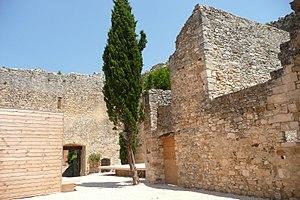
Ruine à Cornillon.
Cornillon est une commune française située dans le département du Gard, en région Occitanie.
Guillaume II Roger, né au manoir de Maumont, à Rosiers-d'Égletons, mort à Cornillon, est le fils aîné de Guillaume Iᵉʳ Roger ou Roguier et de Guillaumette de Mestre, et le frère du pape Clément VI, dont la carrière ecclésiastique fit de la famille de son aîné l'une des plus en vue de la Provence et du royaume de France. Il fut, par don ou par acquisition, baron de Pertuis et Saint-Rémy, vicomte de Lamothe et de Valernes, comte de Beaufort et d'Alès.